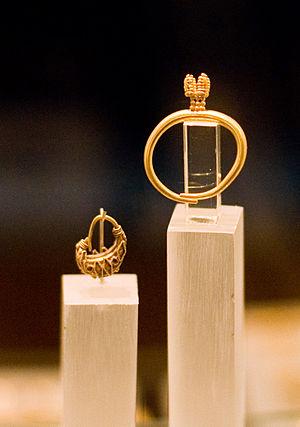
L'art d'Urartu est un art relatif à l'histoire et à une région de l'Orient antique.